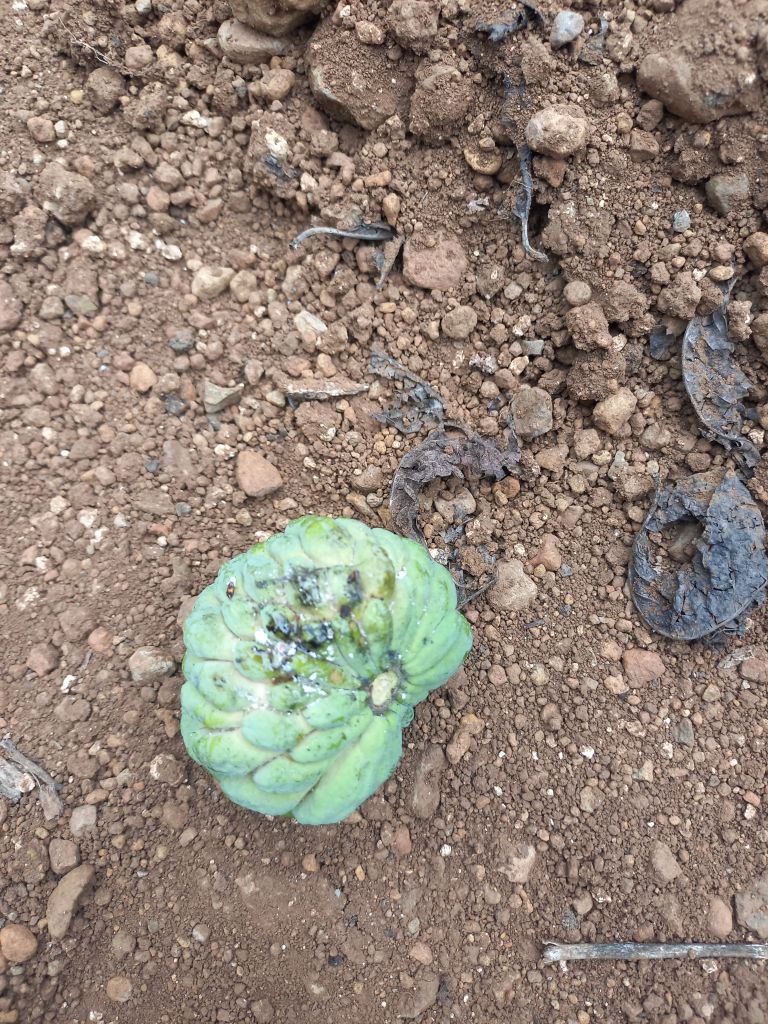
Disease label: Leaf spot on fruit